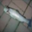
Label: trout